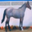
Label: horse